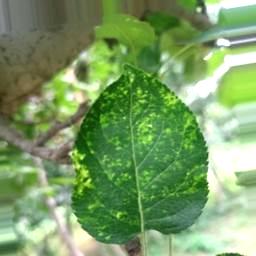
Label: Apple_Mosaic